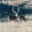
Label: deer